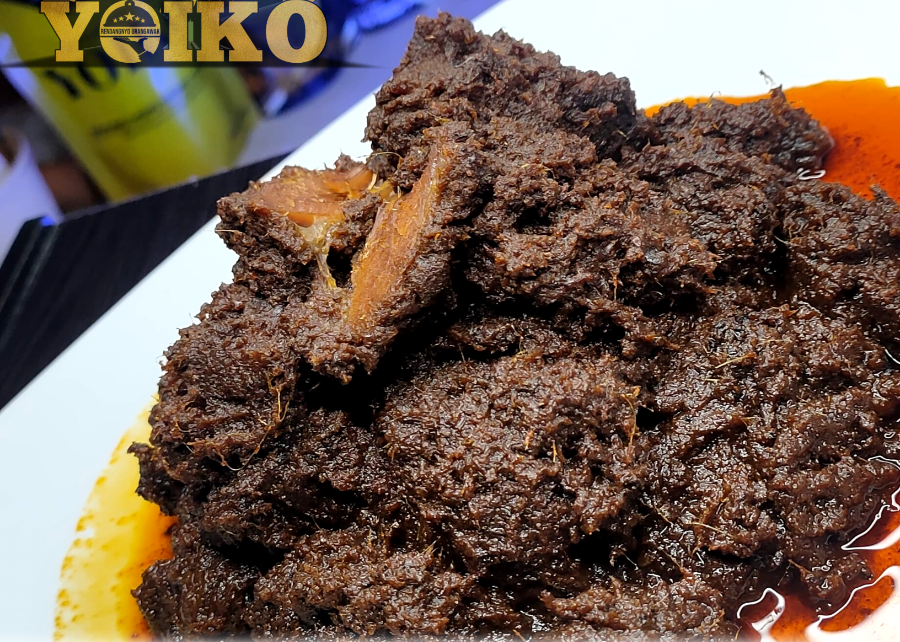
Label: daging_rendang